Yoko and His Friends

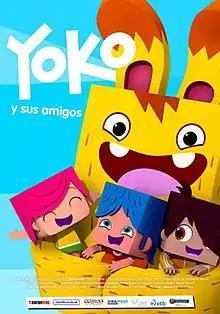
Theatrical release poster

Yoko and His Friends (Spanish: Yoko y sus amigos, Basque: Yoko eta lagunak, Russian: Йоко и друзья) is a 2015 animated children's film based on the TV series "Yoko." The film is directed by Juanjo Elordi, Rishat Gilmetdinov and Iñigo Berasategui with a script of Edorta Barruetabeña. Animation studios Yokoren Kluba, Spain's Somuga and and Russia's Wizart Animation produced the film. Distributed by in Spain, the film was intended as a children's movie for the ages 4–8 years. The original was dubbed in Basque and it premiered on 13 November 2015 in 52 theaters.